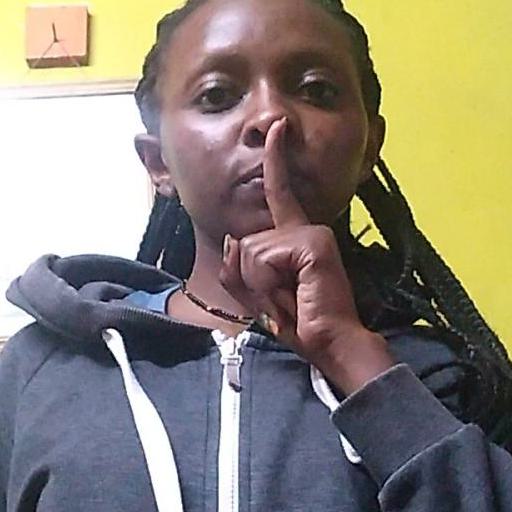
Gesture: mute